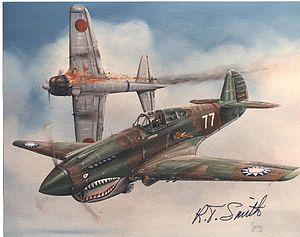
Robert Tharp « R.T. » Smith, né le 23 février 1918 à York et mort le 21 août 1995 à Van Nuys, est un aviateur américain.